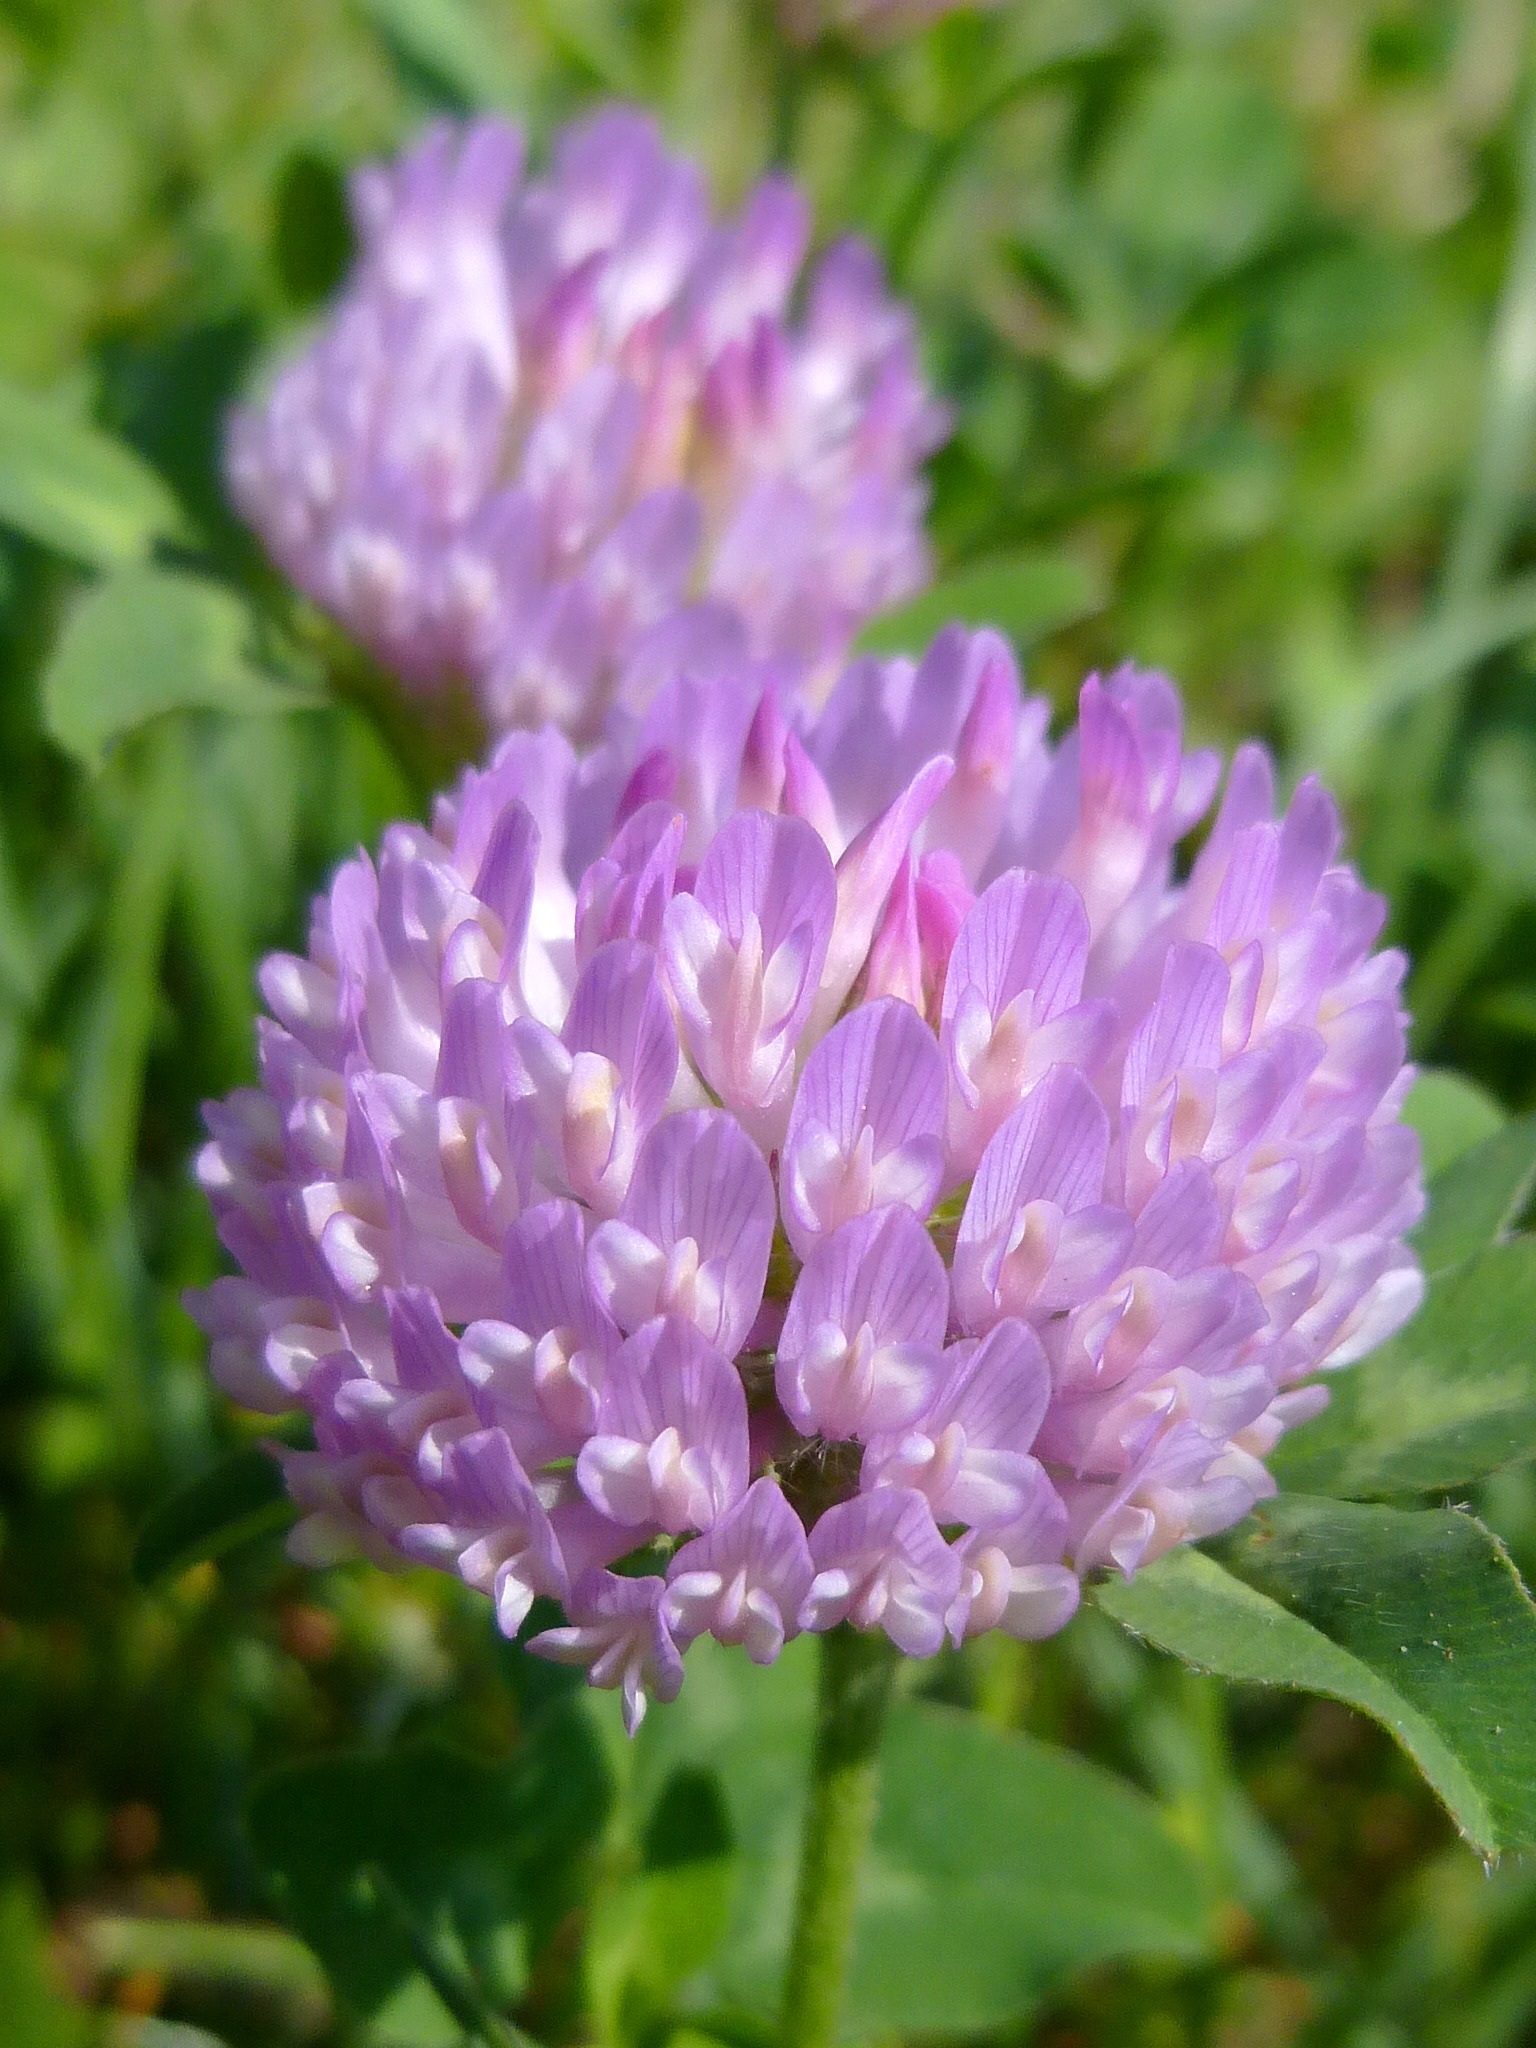
plant, sunlight, flower, purple, spring, herb, produce, macro, botany, flora, clover, wildflower, may, flowering plant, annual plant, land plant